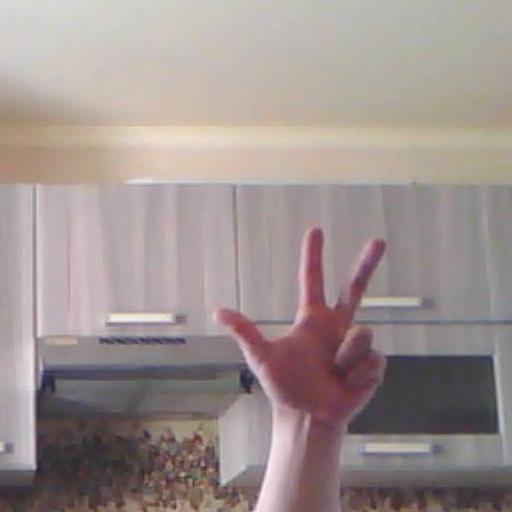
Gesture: three2